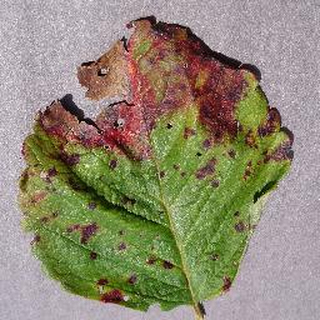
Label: strawberry_leaf_scorch